History of water supply and sanitation

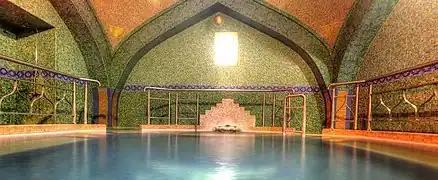
Agkistro Byzantine bath

Islam stresses the importance of cleanliness and personal hygiene. Islamic hygienical jurisprudence, which dates back to the 7th century, has a number of elaborate rules. Taharah (ritual purity) involves performing wudu (ablution) for the five daily salah (prayers), as well as regularly performing ghusl (bathing), which led to bathhouses being built across the Islamic world. Islamic toilet hygiene also requires washing with water after using the toilet, for purity and to minimize germs.